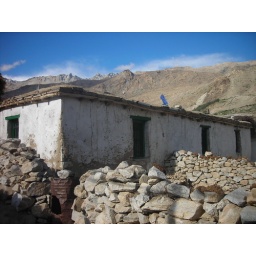
stone walls in Nako